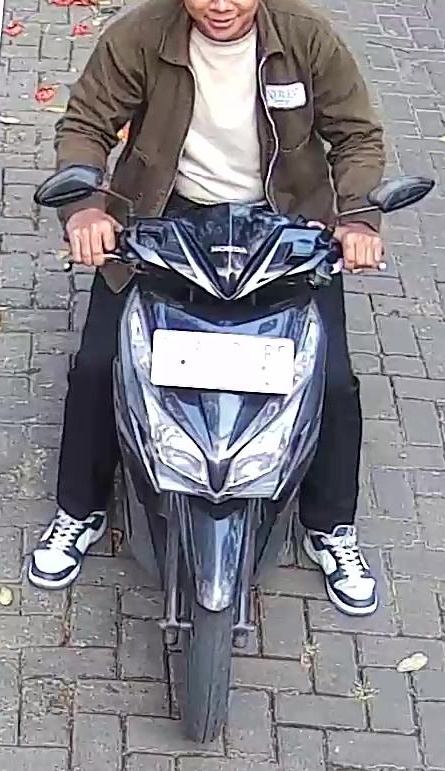
person-with-helmet: 0
person-without-helmet: 1